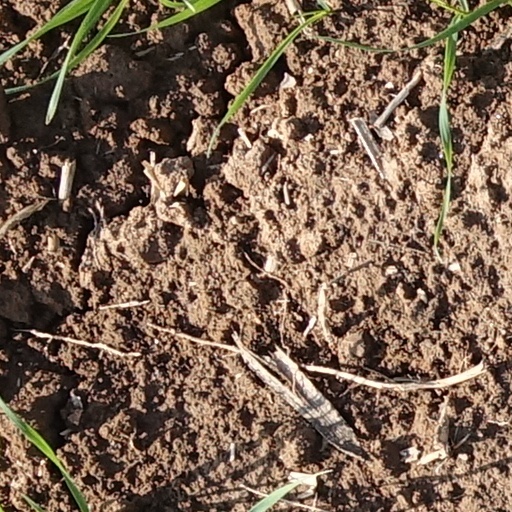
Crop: wheat